Alpnach

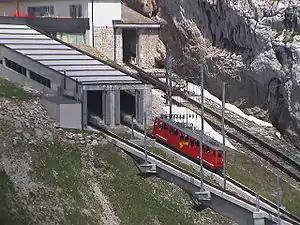
Pilatusbahn, the world's steepest rack railway

The main sights of Alpnach include the world's steepest rack railway to the mountain Pilatus, a Roman mansion, and a hand-operated print shop.